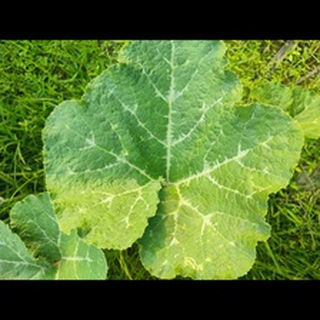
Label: pumpkin_bacterial_leaf_spot